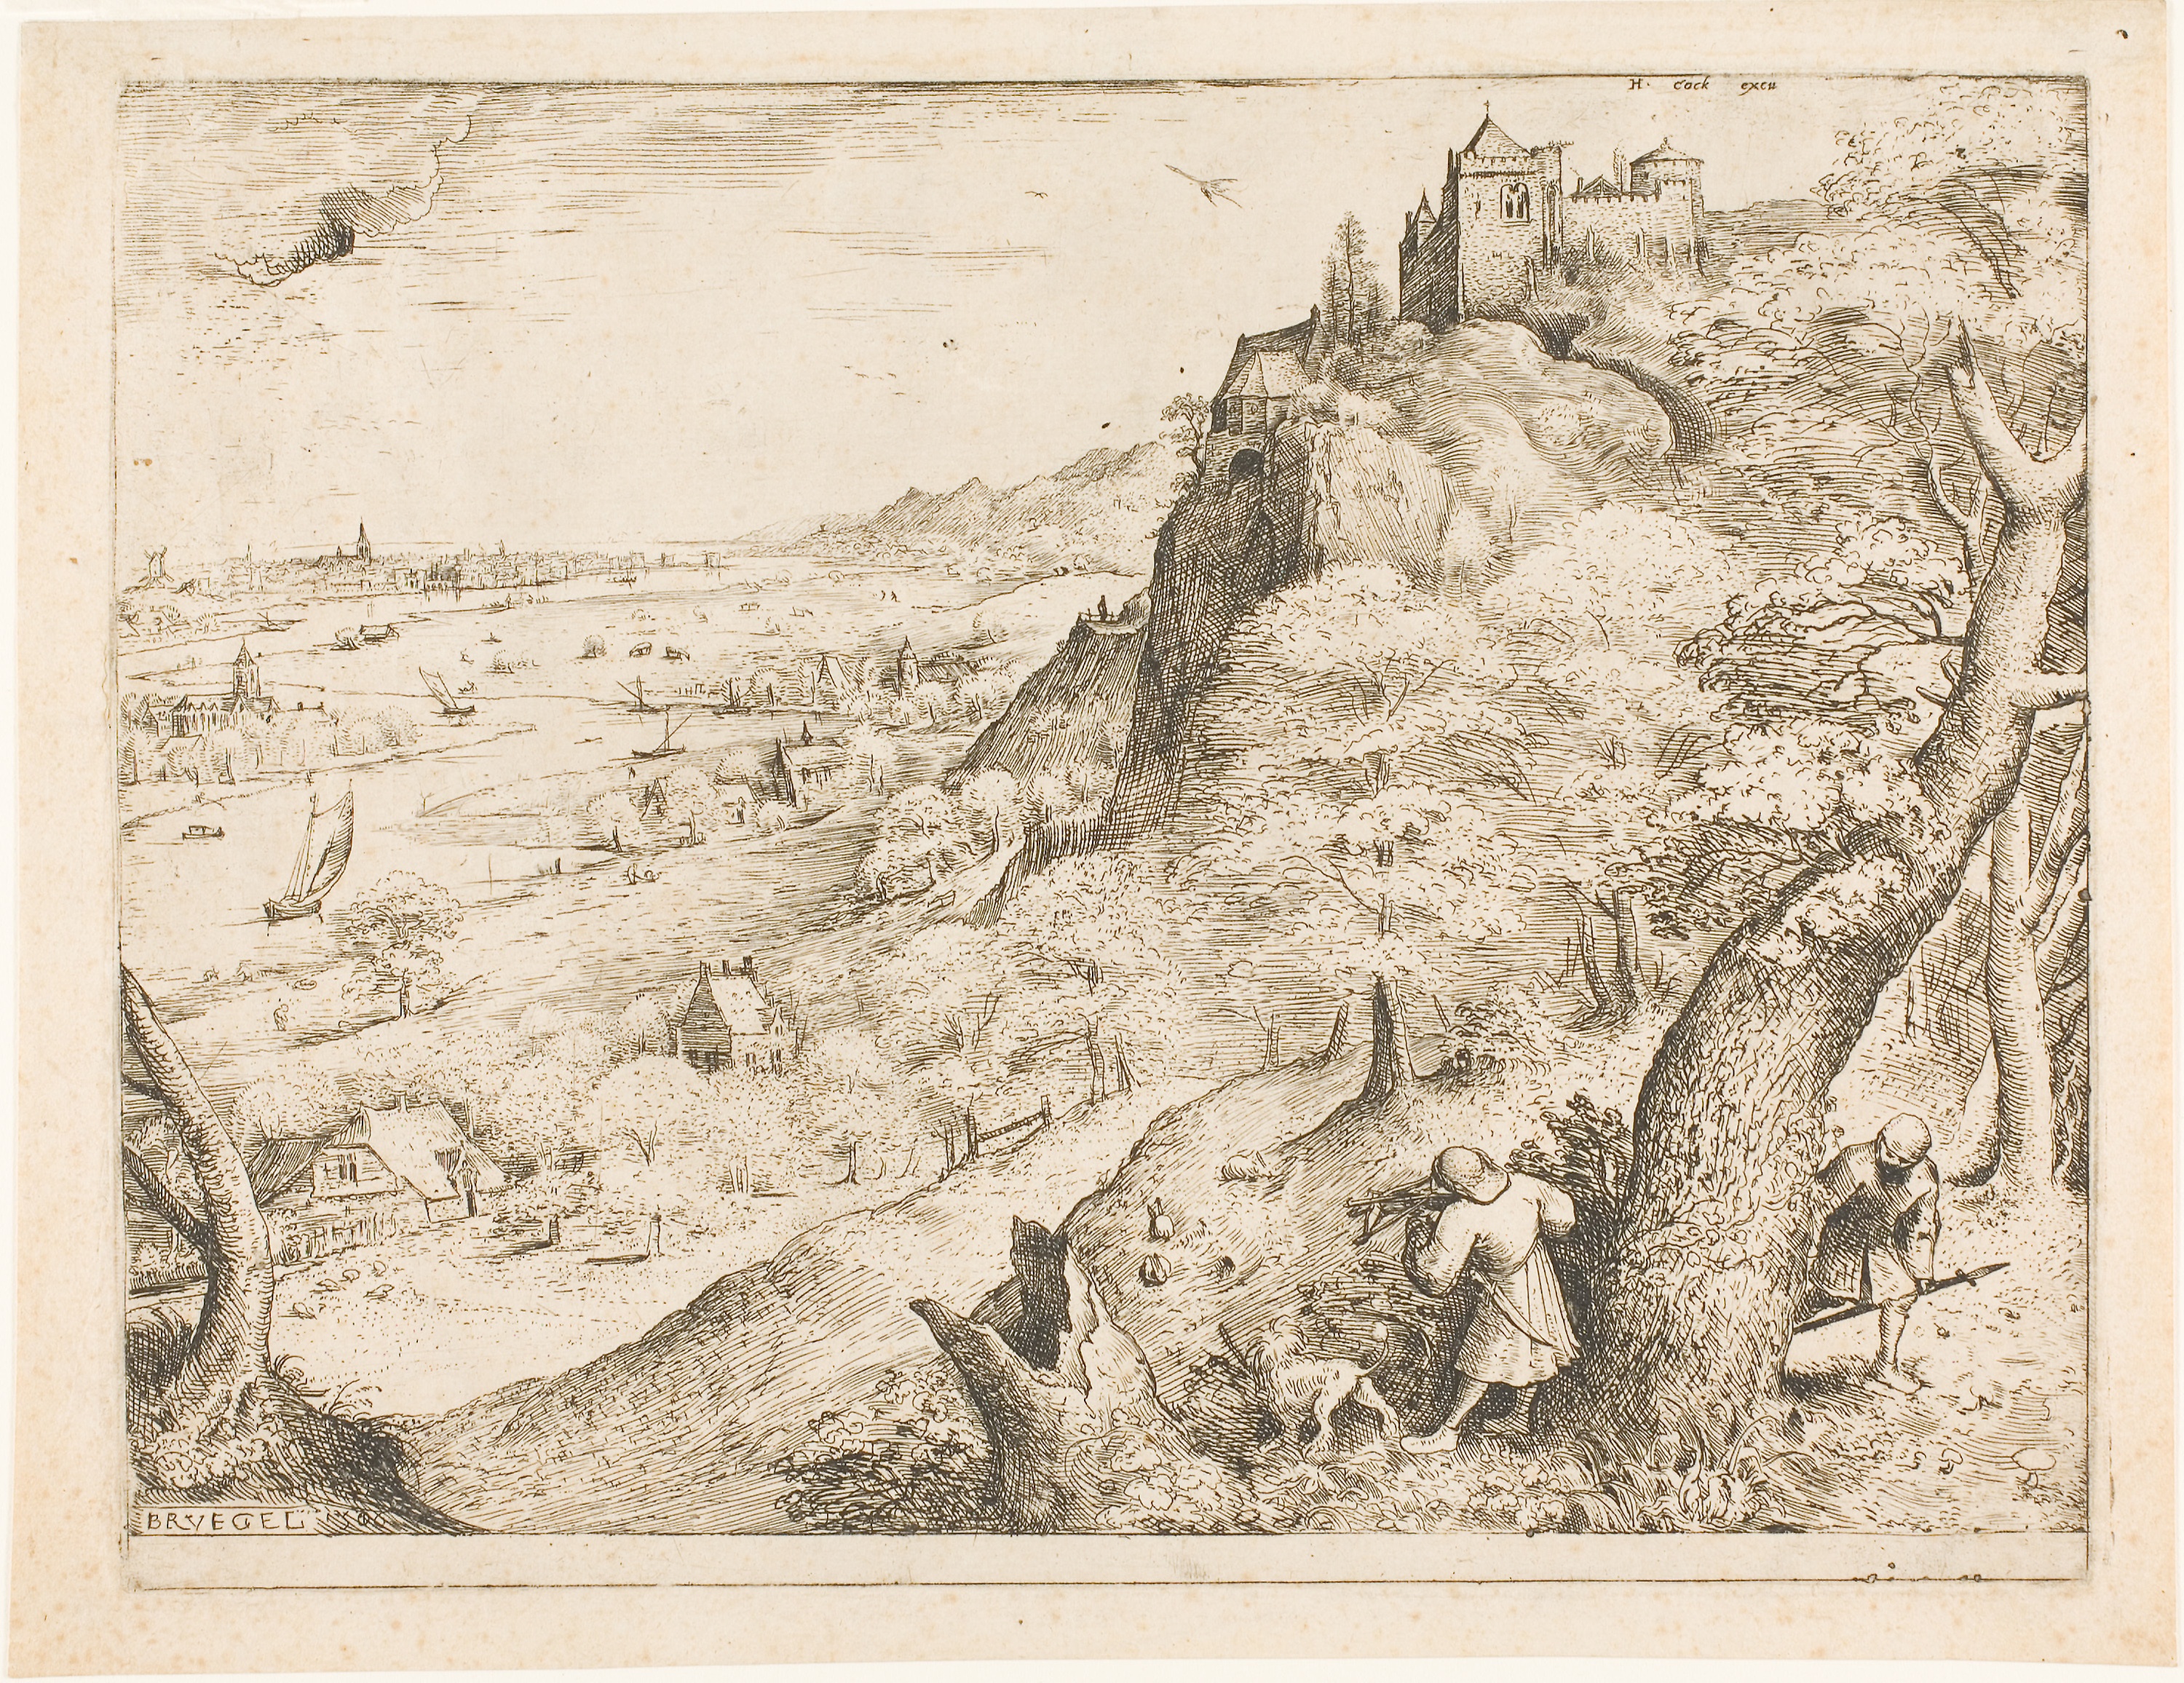
artwork, art, tree, drawing, history, black and white